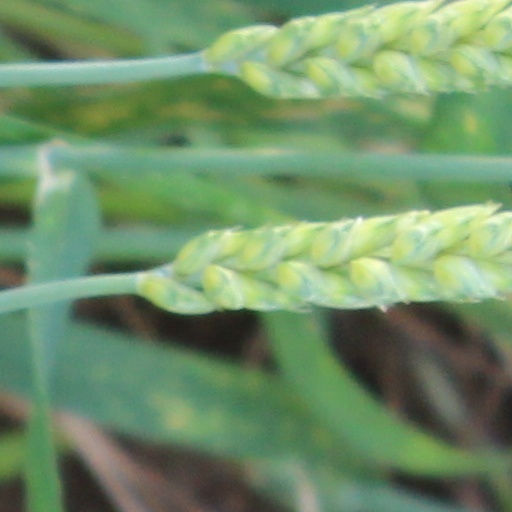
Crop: wheat